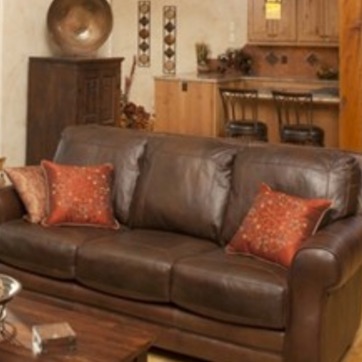
Material: leather